King Tut's Wah Wah Hut

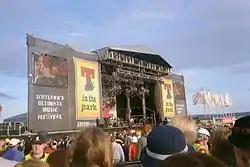
T in the Park 2002

King Tut's also ran King Tut's Wah Wah Tent at what was Scotland's biggest annual music festival, T in the Park, hosting many big acts. Their founder, Stuart Clumpas, now runs the festival. Over the years, acts such as the Manic Street Preachers, Teenage Fanclub, Snow Patrol, Doves, Primal Scream, Queens of the Stone Age, the Futureheads, the View, Jamie T, Dum Dums, Wheatus, Goldfinger, Twin Atlantic and the Pet Shop Boys have all performed on the stage.